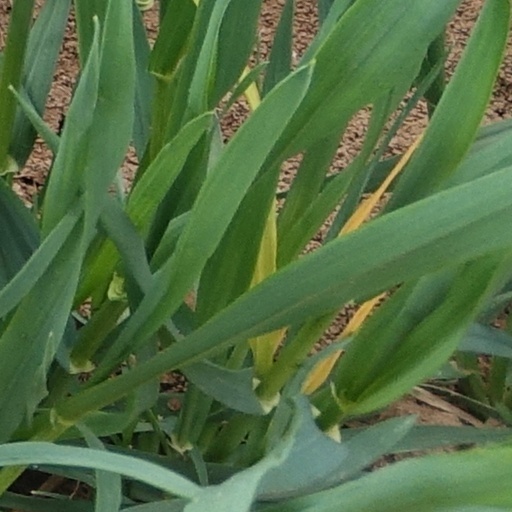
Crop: wheat